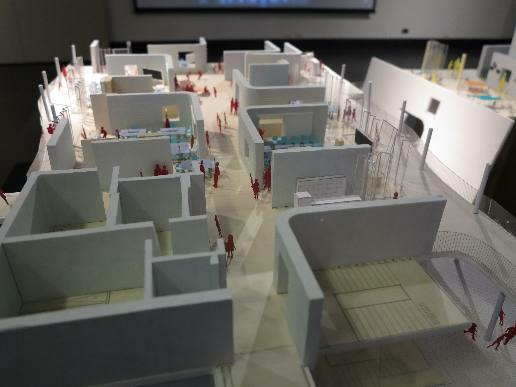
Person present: No